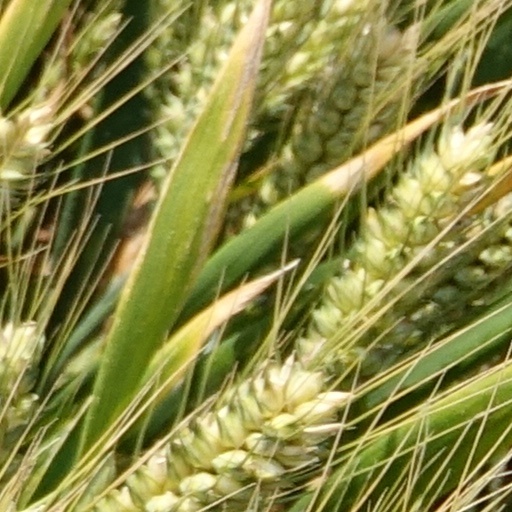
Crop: wheat